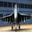
Label: airplane